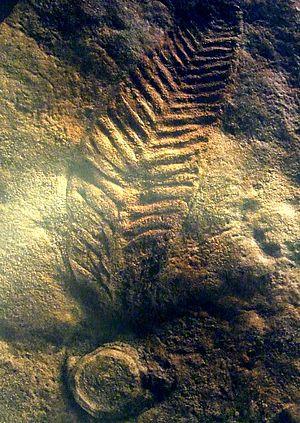
Charniodiscus est un genre éteint d'animaux marins épibiontes datant de l'Édiacarien et découverts pour la première fois en Angleterre en 1958.